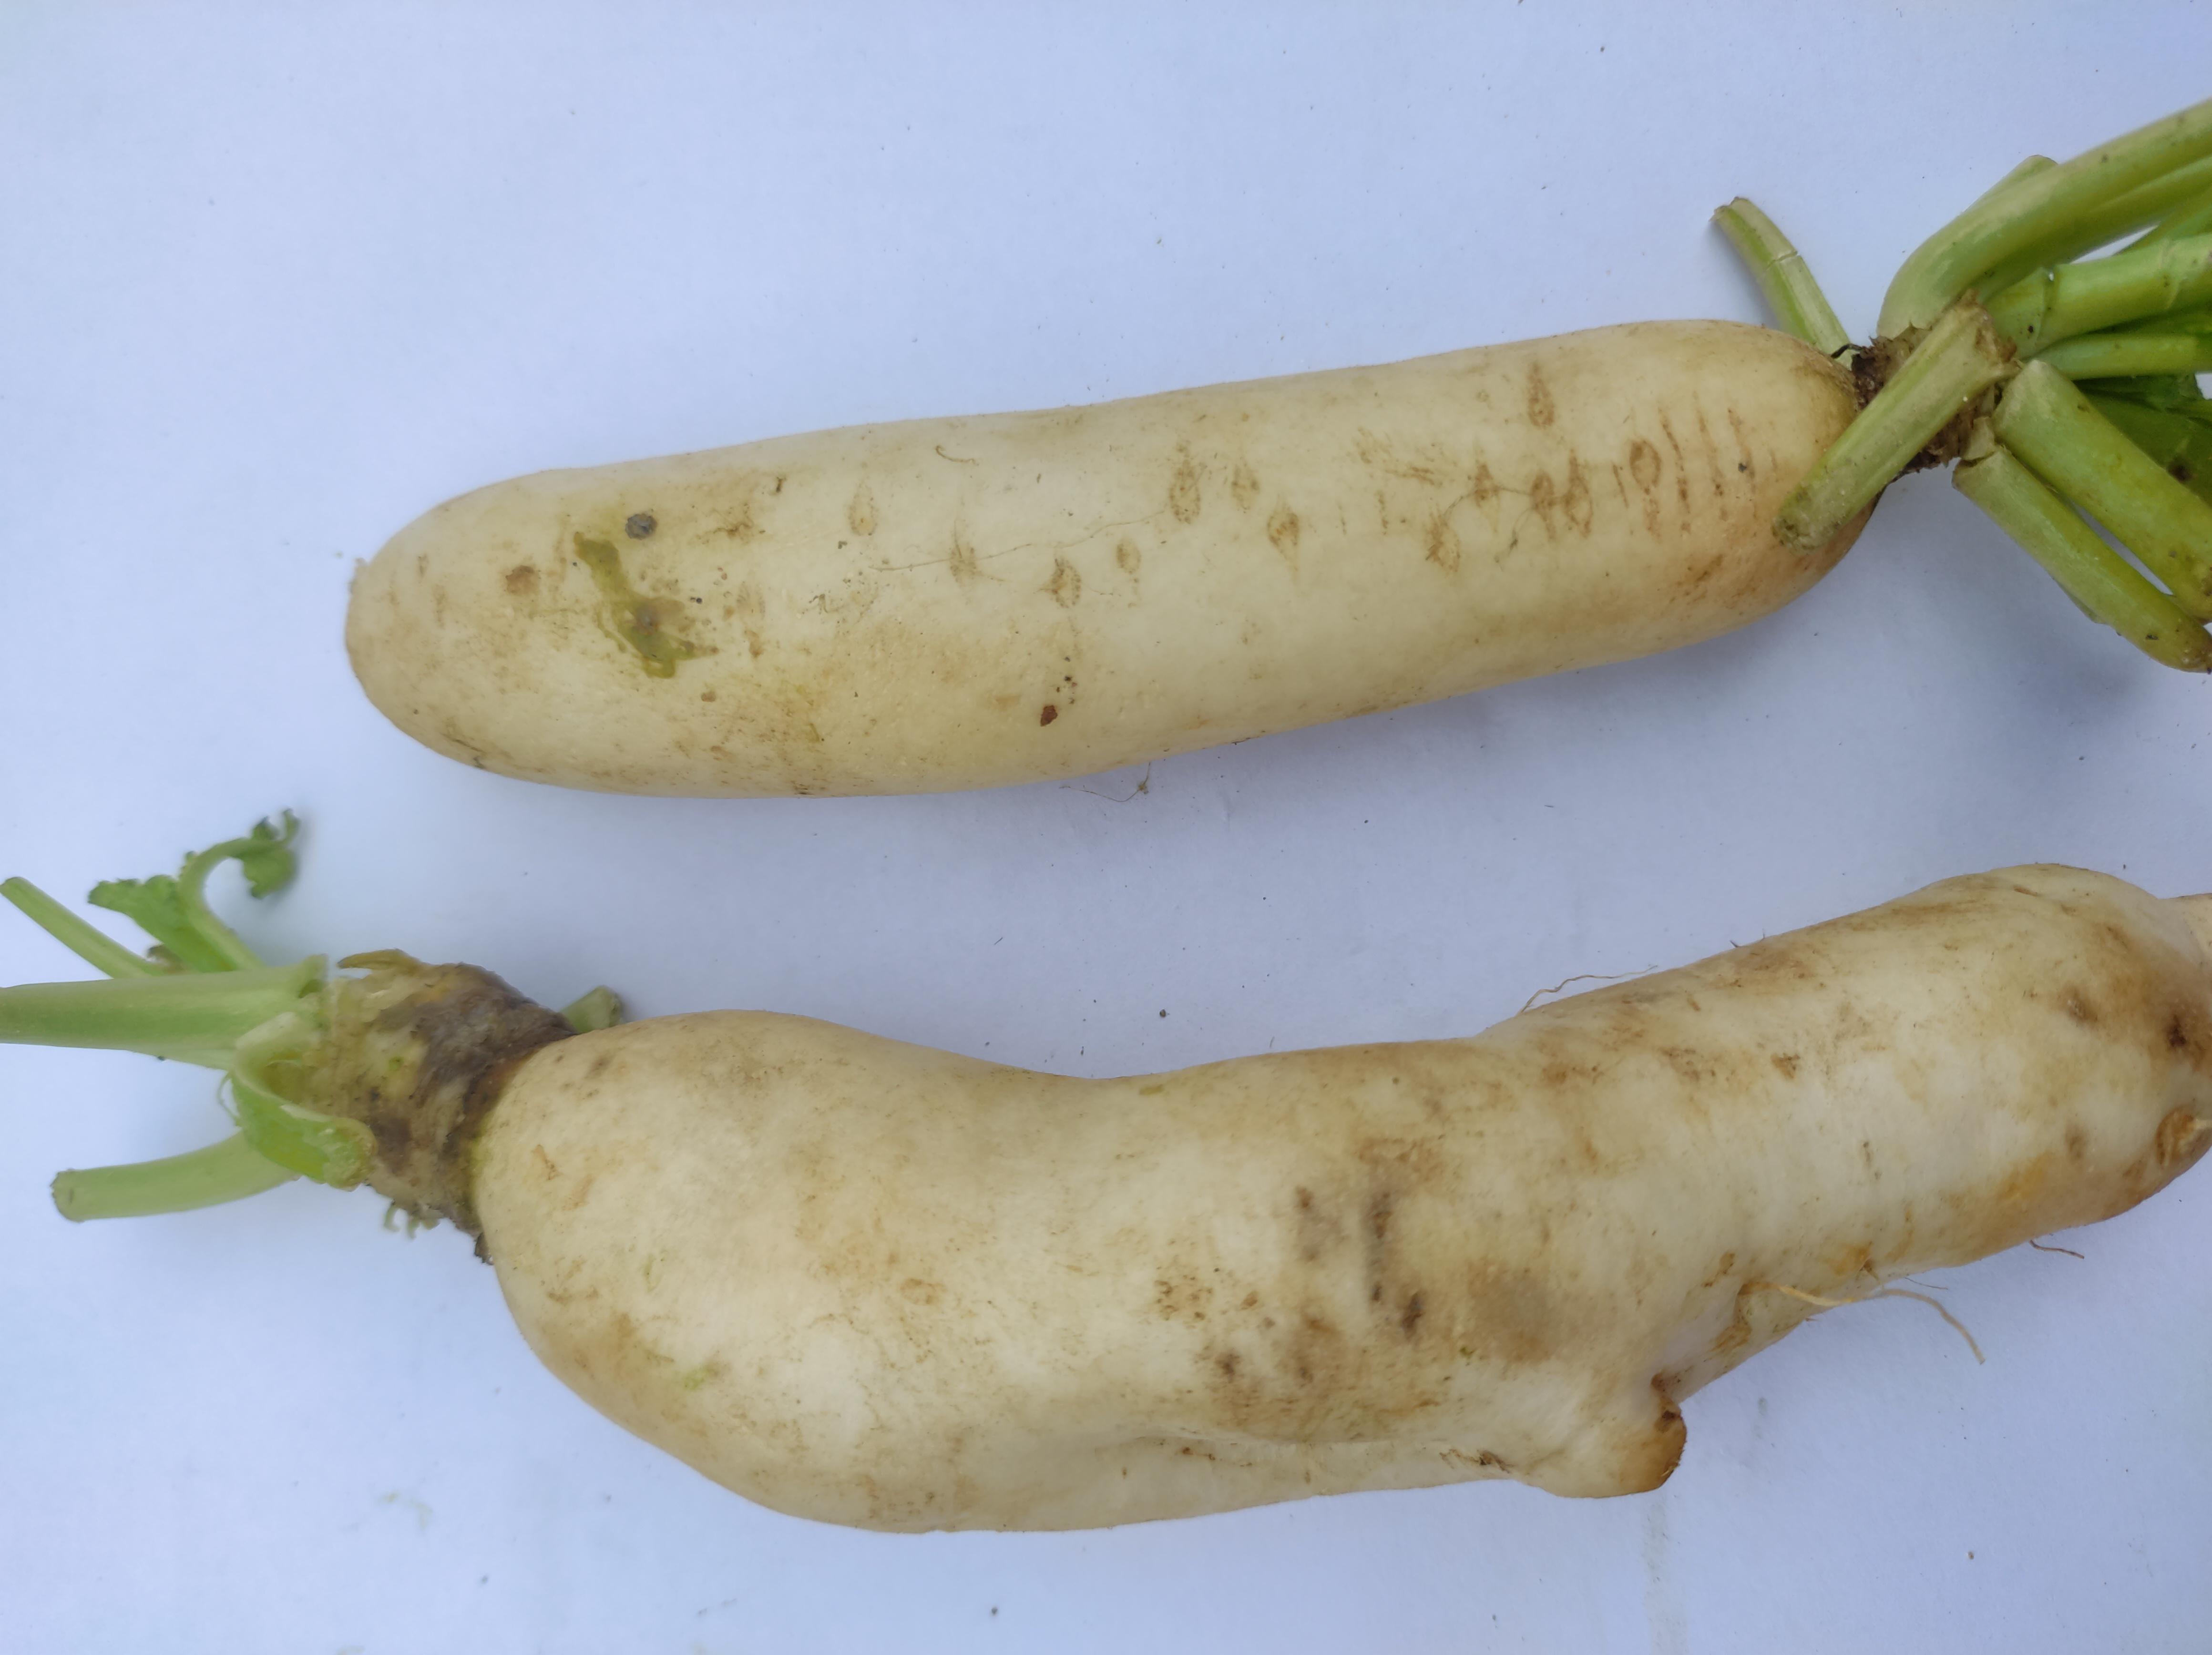
Label: Radish